Oberdan Sallustro

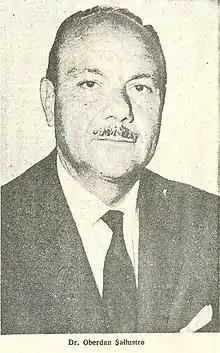

Oberdan Sallustro (1915 in Asunción, Paraguay – 1972 in Buenos Aires) was an Italian-Paraguayan entrepreneur, Director General of FIAT Concord in Argentina. He was kidnapped and killed in 1972 by the Ejército Revolucionario del Pueblo (ERP) guerrilla group, according to newspaper reports.